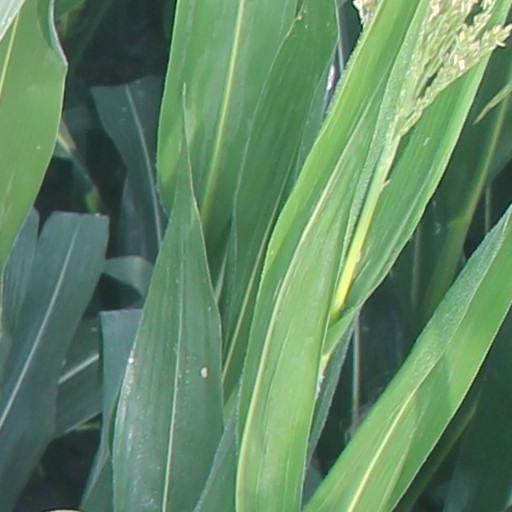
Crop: maize; corn